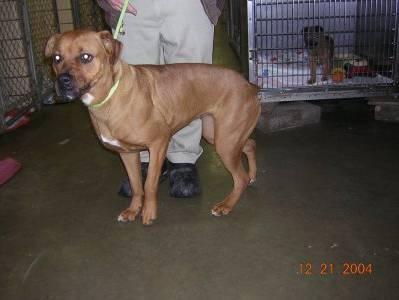
dog